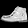
Label: Ankle boot